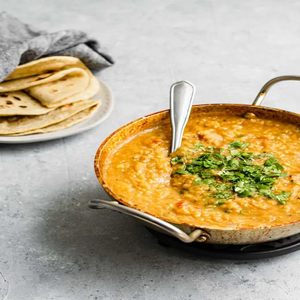
Dish: dal